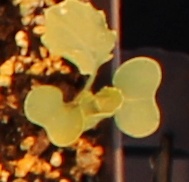
Label: Canola